APEC Australia 2007

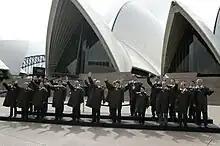
APEC Australia 2007 Leaders

APEC Australia 2007 was a series of political meetings held around Australia between the 21 member economies of the Asia-Pacific Economic Cooperation during 2007. Various meetings were held across Australia from January to August 2007, with the event culminating in Leaders Week, where the heads of government of each member economy attended Sydney from 2 to 9 September 2007.